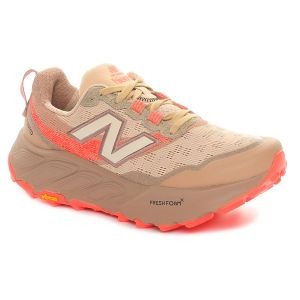
New Balance Scarpa da Trail Running Donna  Fresh Foam X Hierro V9 Beige Arancione   Sconto 10%
Prezzo: 144,00 €